HAT-P-12b

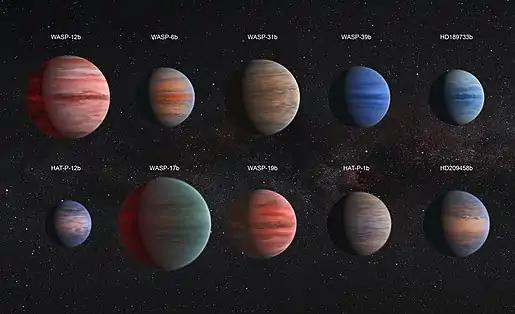
Artist’s Impression of hot Jupiters (Puli is bottom left)

HAT-P-12b, formally named Puli, is an extrasolar planet approximately 468 light years away from Earth, orbiting the 13th magnitude K-type star HAT-P-12, which is located in Canes Venatici constellation. It is a transiting hot Jupiter that was discovered by the HATNet Project on April 29, 2009.